Diocese of Nord-Hålogaland

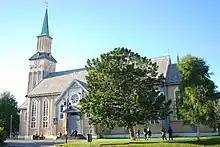
View of the Tromsø Cathedral

Nord-Hålogaland is a diocese in the Church of Norway. It covers the Church of Norway churches in Troms and Finnmark counties as well as in the territory of Svalbard. The diocese is seated in the city of Tromsø at the Tromsø Cathedral, the seat of the presiding bishop, Olav Øygard (bishop since 2014).